Answer in natural language. Consider the 3D positions of the objects in the scene and not just the 2D positions in the image. Is the centerpoint of  Doorway (highlighted by a red box) at a higher height than Television (highlighted by a blue box)? Choose between the following options: no or yes
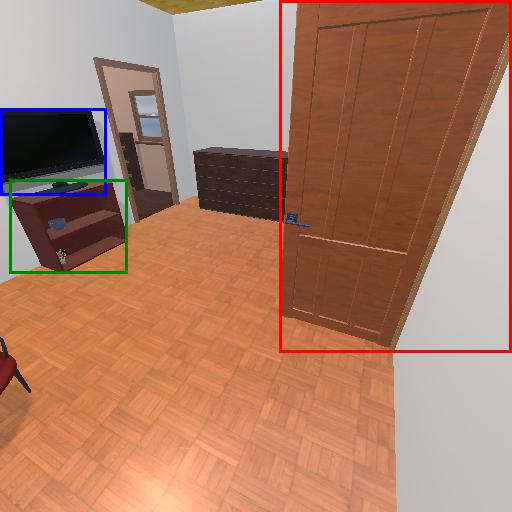
<answer>no</answer>